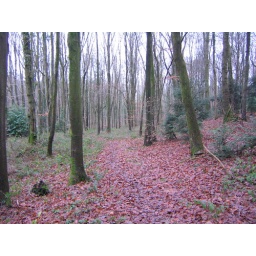
Red leaves as a carpet on the woodland floor in Wentwood forest